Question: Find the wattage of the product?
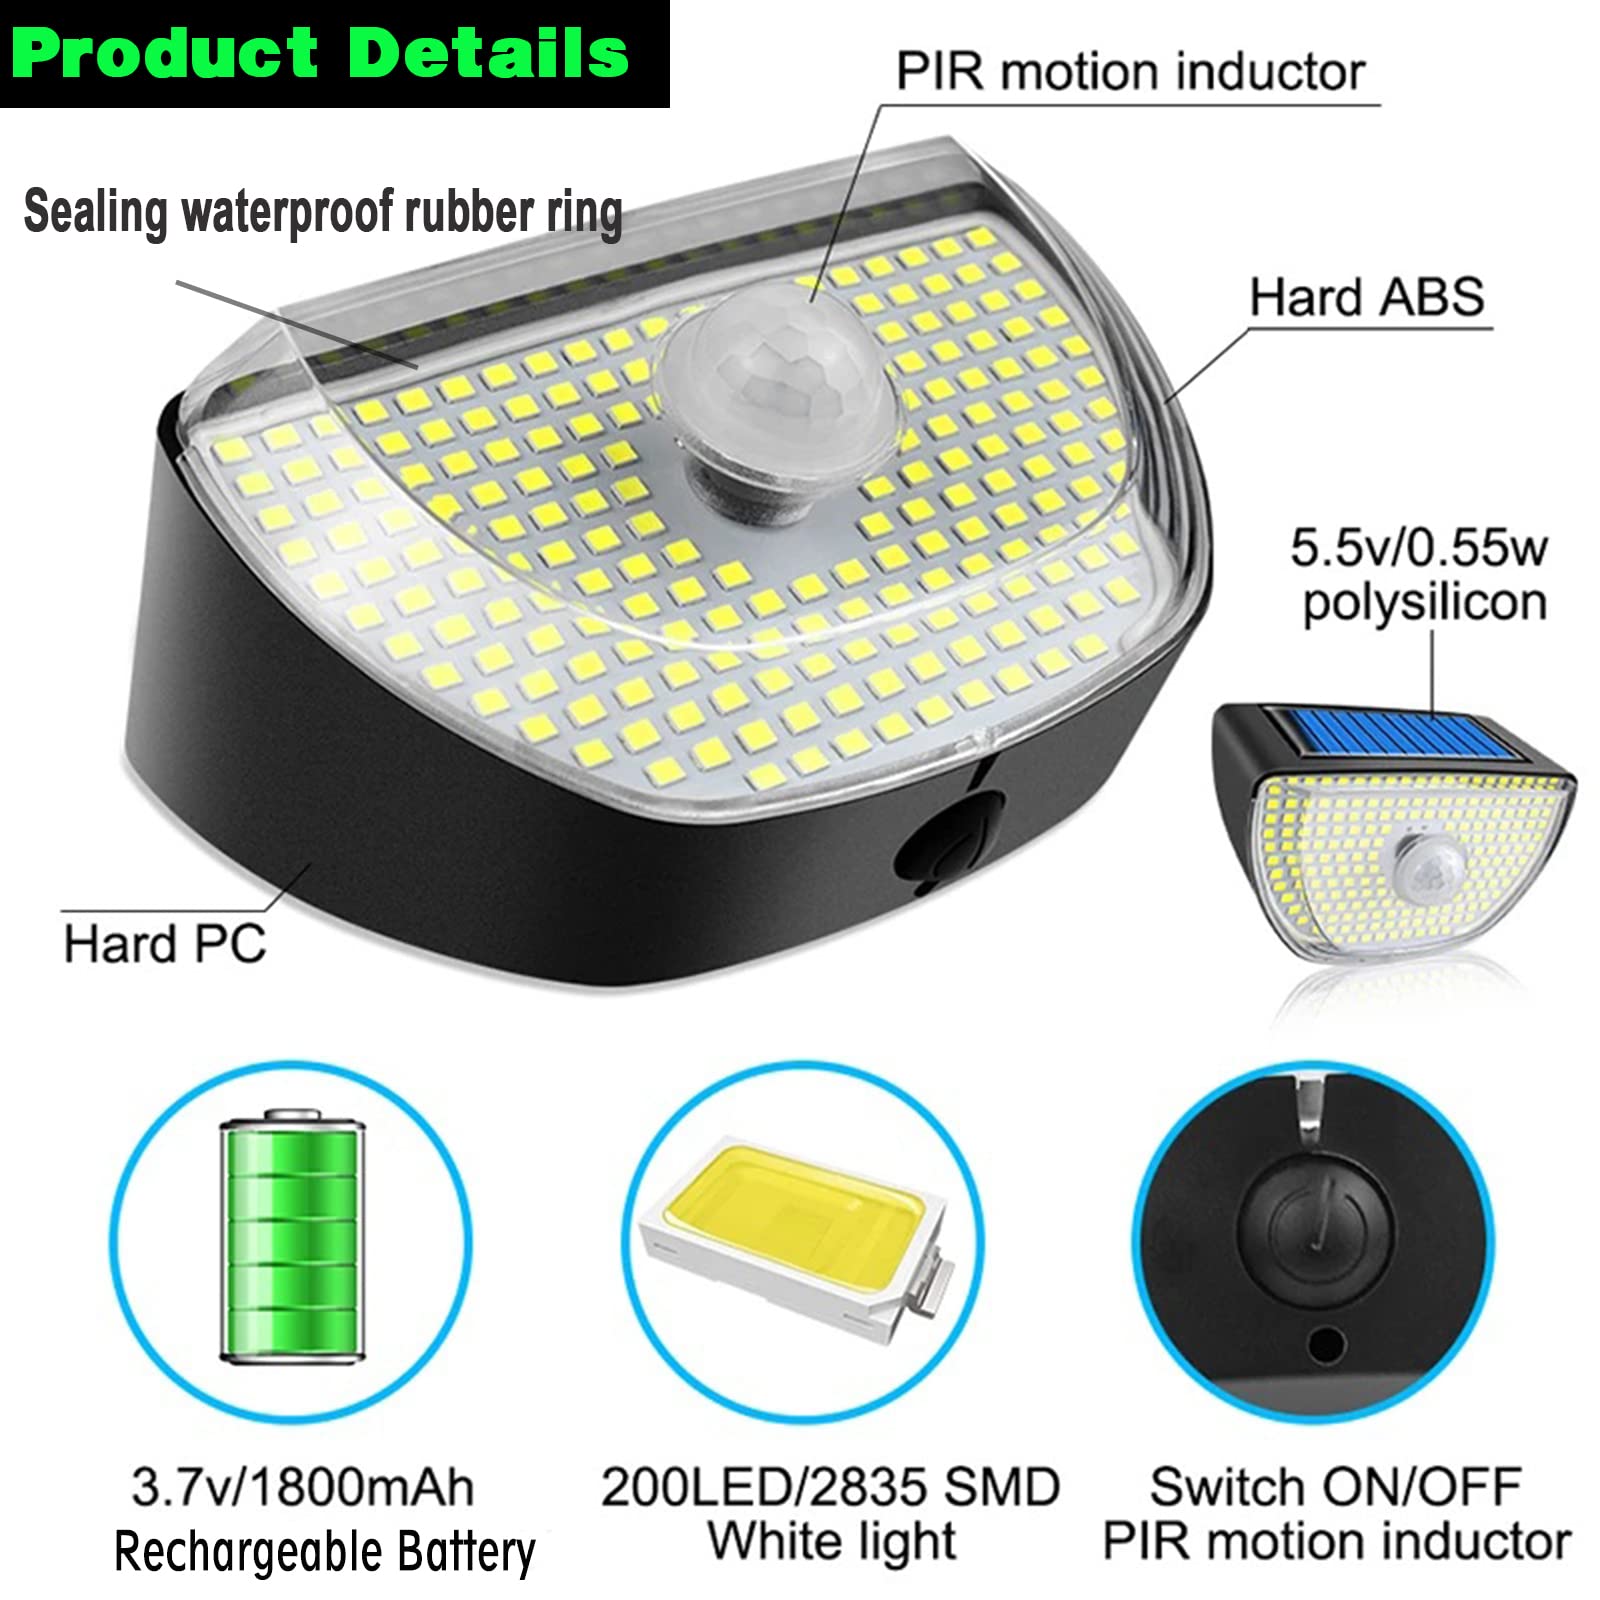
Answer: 0.55 watt